Midlunga railway station

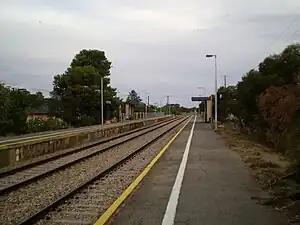
Southbound view from Platform 2, April 2008

Midlunga railway station is a railway station located on the Outer Harbor line, in Adelaide, Australia. Situated in the north-western Adelaide suburb of Osborne, South Australia, it is from Adelaide station.